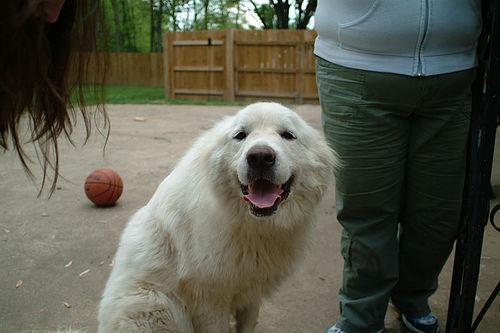
Breed: great pyrenees